Christina McHale

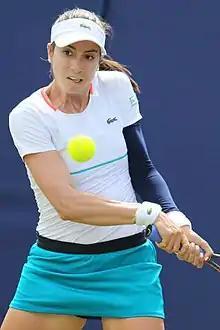
McHale at the 2017 Eastbourne International

McHale began the year at the Brisbane International. She beat Sara Errani in her first-round match and lost in the second to eventual finalist Alizé Cornet. Qualifying for the Sydney International, McHale was defeated in the second round by second seed, 2013 champion, and eventual finalist Agnieszka Radwańska. At the Australian Open, she lost in the first round to Kristína Kučová.